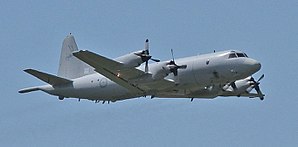
Royal Australian Air Force / Materiel
Royal Australian Air Force er Australiens luftvåben. RAAF blev oprettet i marts 1914 under navnet Australian Flying Corps og blev et selvstændig luftvåben i marts 1921.